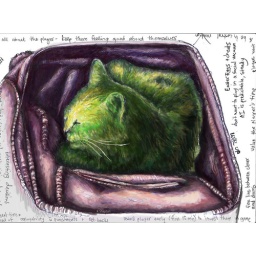
cat in bag